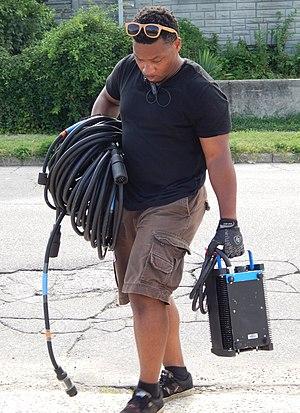
Le tournage est l'étape de réalisation, au cours de laquelle sont enregistrées les différentes prises de vues et prises de sons destinées, après les finitions, montages image et son et mixage, à constituer l'ouvrage désigné par le mot film. Le tournage est « le passage à l'acte cinématographique », le moment où sont tournés les plans